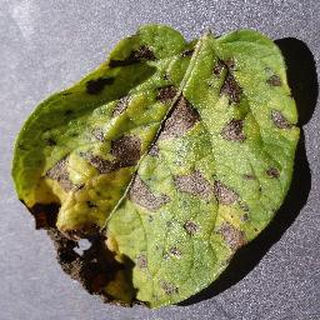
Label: potato_early_blight